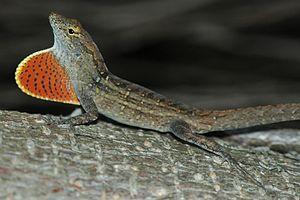
Anolis sagrei est une espèce de sauriens de la famille des Dactyloidae. En français, cette espèce est nommée Anole brun ou Anole marron.